I'd Like You to Live My Youth Again

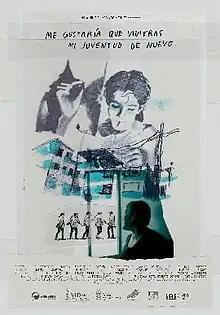
Promotional release poster

I’d Like You to Live My Youth Again is a 2022 Chilean documentary film directed by Nicolás Guzmán. The film provides an intimate and introspective experience as two individuals, who barely know each other, exchange memories.